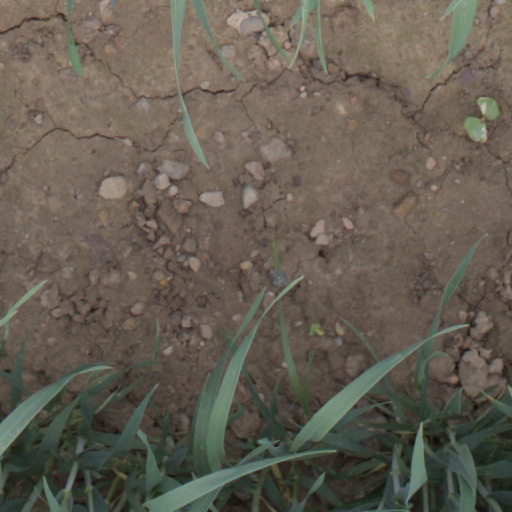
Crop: wheat